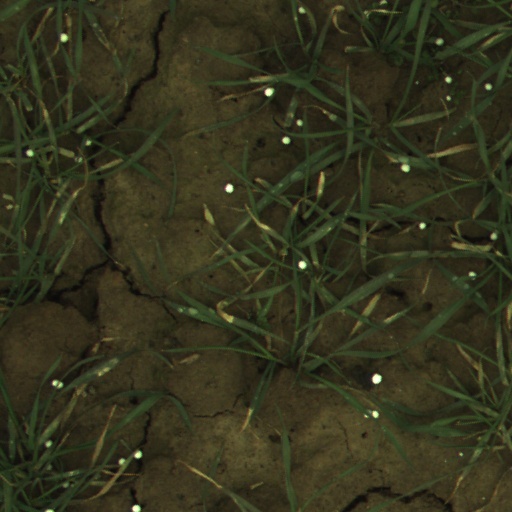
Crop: wheat